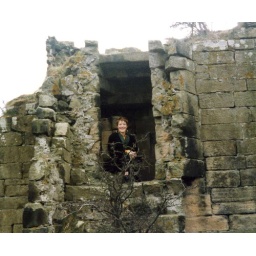
Nr. Leeds, an as yet unrestored, ruined castle we found in the woods near Harewood house